Matthew Richey

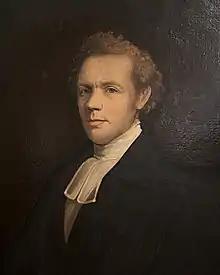
Portrait of Richey, Victoria University, Toronto

Matthew Richey, (May 25, 1803 – October 30, 1883) was a Wesleyan Methodist minister, an educator, and an important leader in the Methodist community in Nova Scotia.